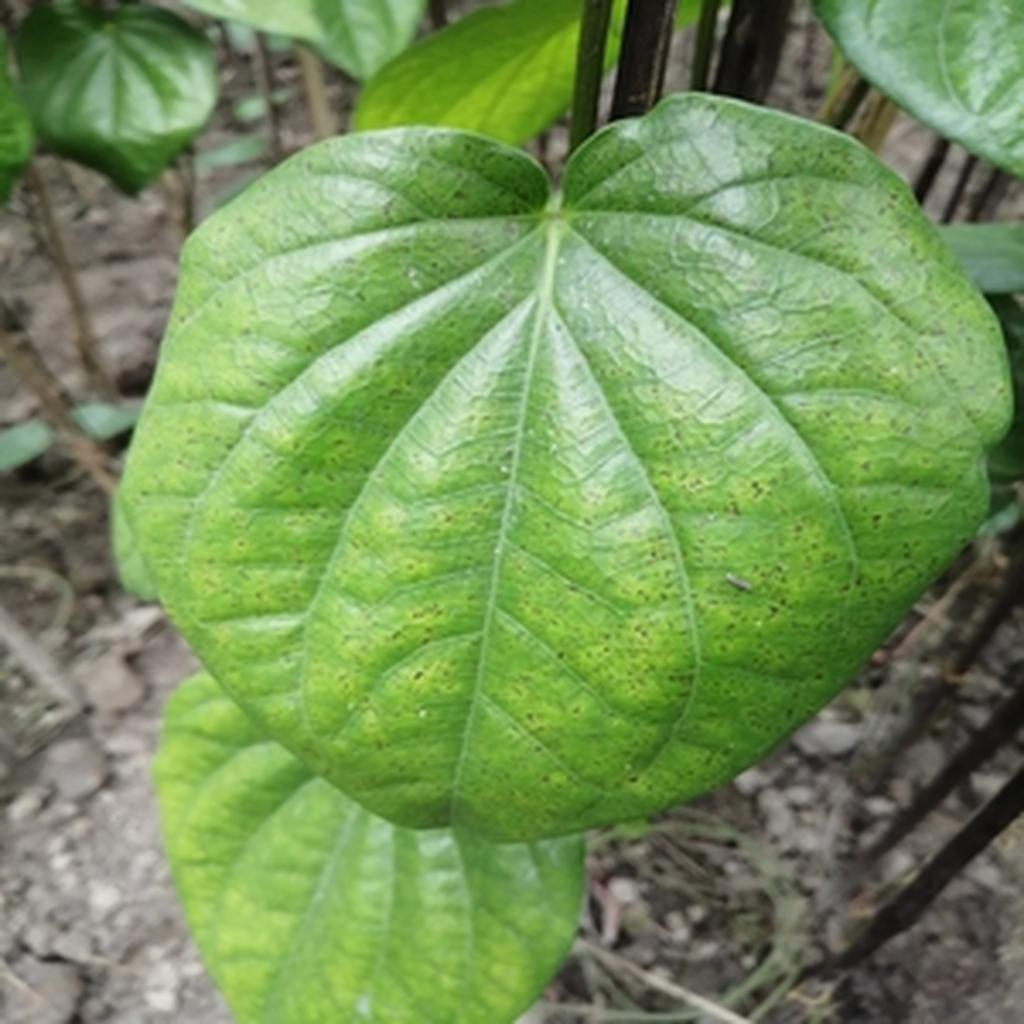
Label: Leaf_Spot